Andrew Rollo, 5th Lord Rollo

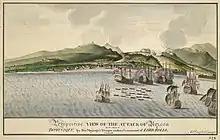
HMS "Dublin" (far right), Rollos's flagship at Roseau, Dominica on 6 June 1761

On 3 May 1761, he sailed with his regiment from New York to the West Indies where he commanded the land forces at the attack on the French settlement of Roseau on 6 June, which he took with a force of only 2,500 men. After the capture, he was made Commander-in-Chief of Dominica before the island was definitely ceded to Britain by the terms of the Treaty of Paris in 1763. During this period, he took a prominent part in the British capture of Martinique and in the British expedition against Cuba in 1762.